Florent Sinama Pongolle

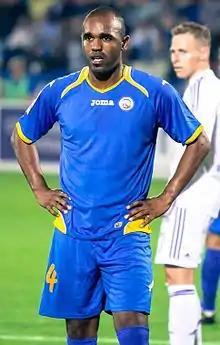
Sinama Pongolle playing for Rostov in 2012

Florent Stéphane Sinama Pongolle (born 20 October 1984) is a French former professional footballer who played as a forward.